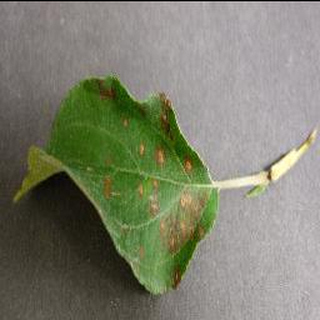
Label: apple_cedar_apple_rust